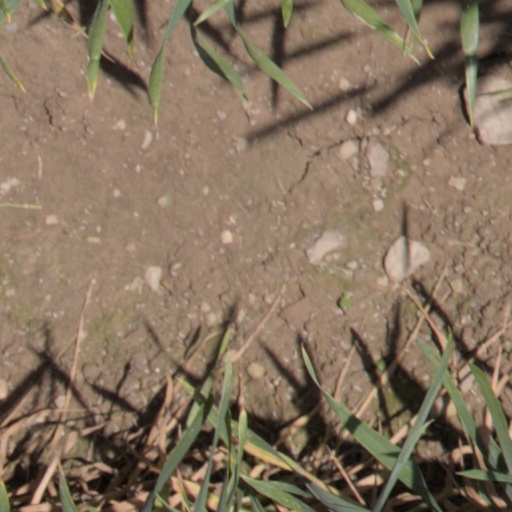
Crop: wheat